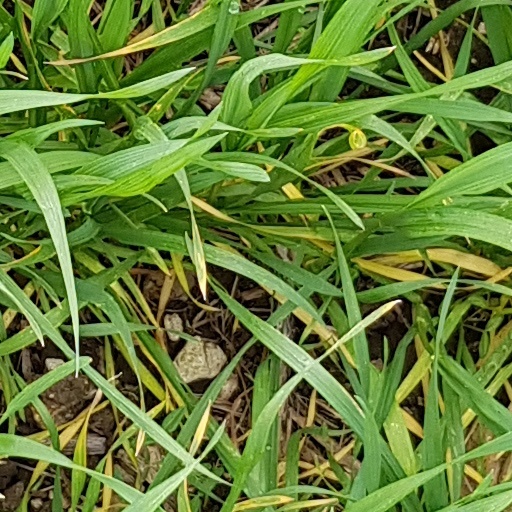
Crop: wheat